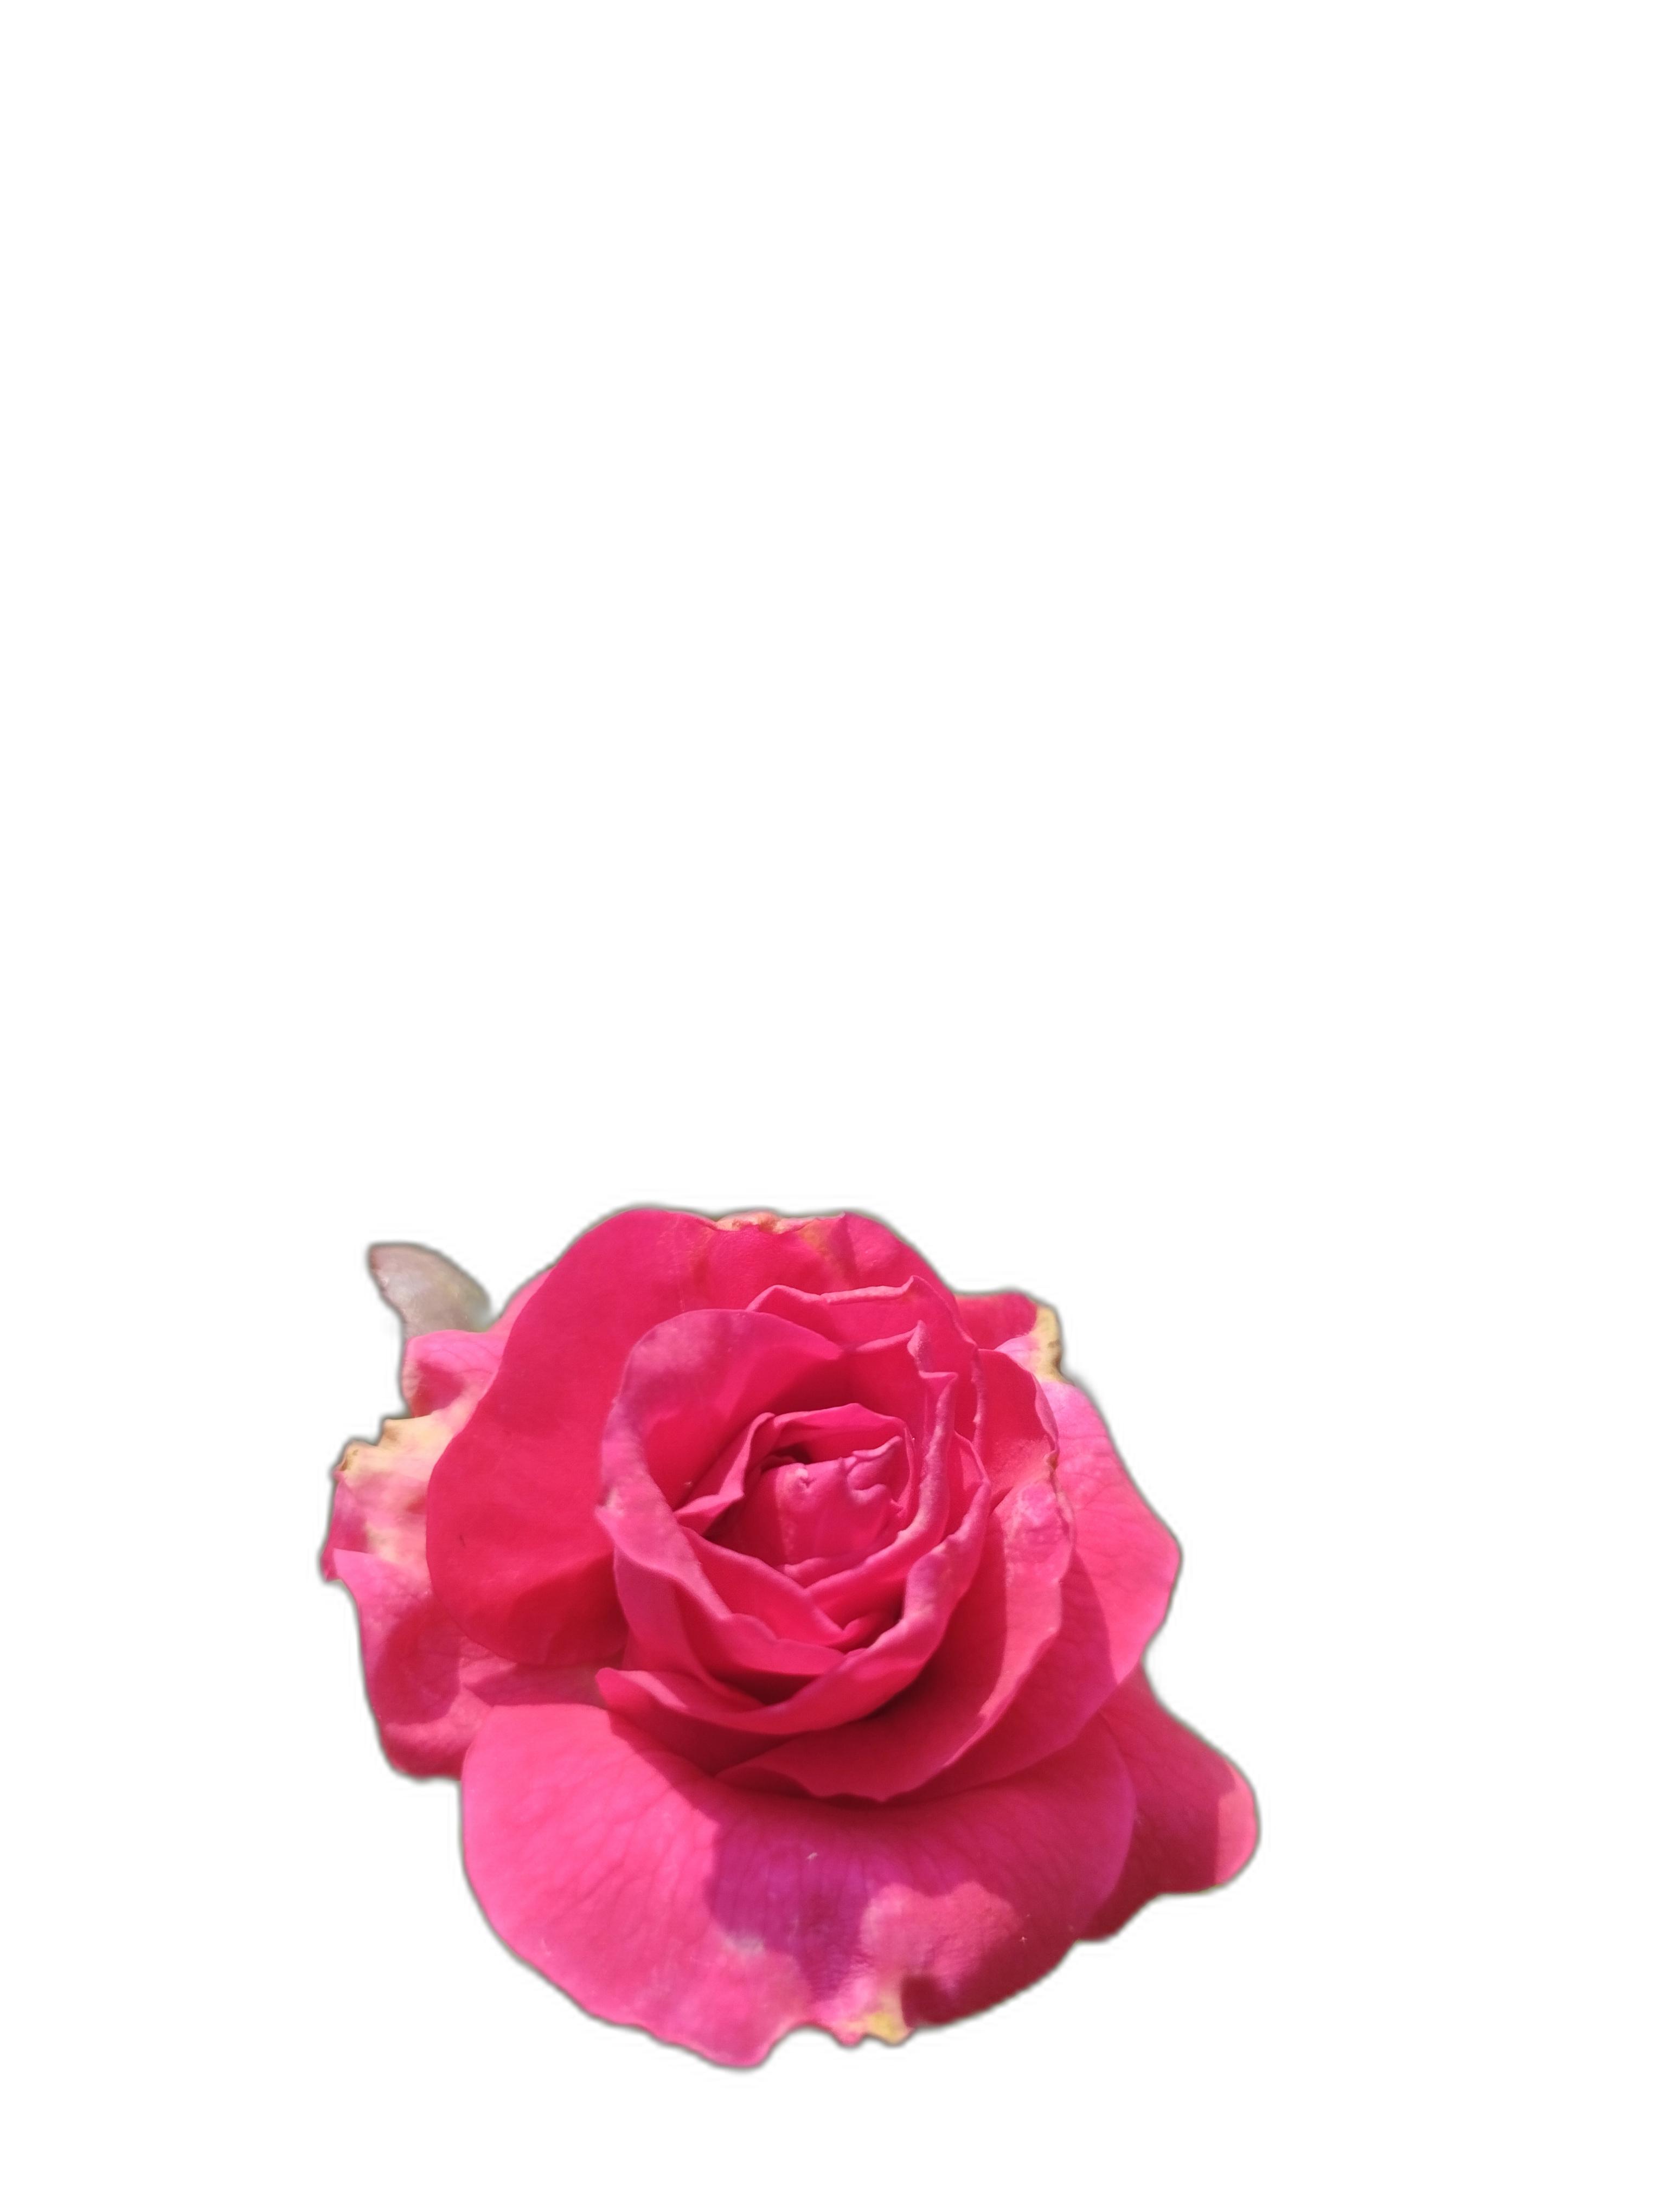
Label: Rose